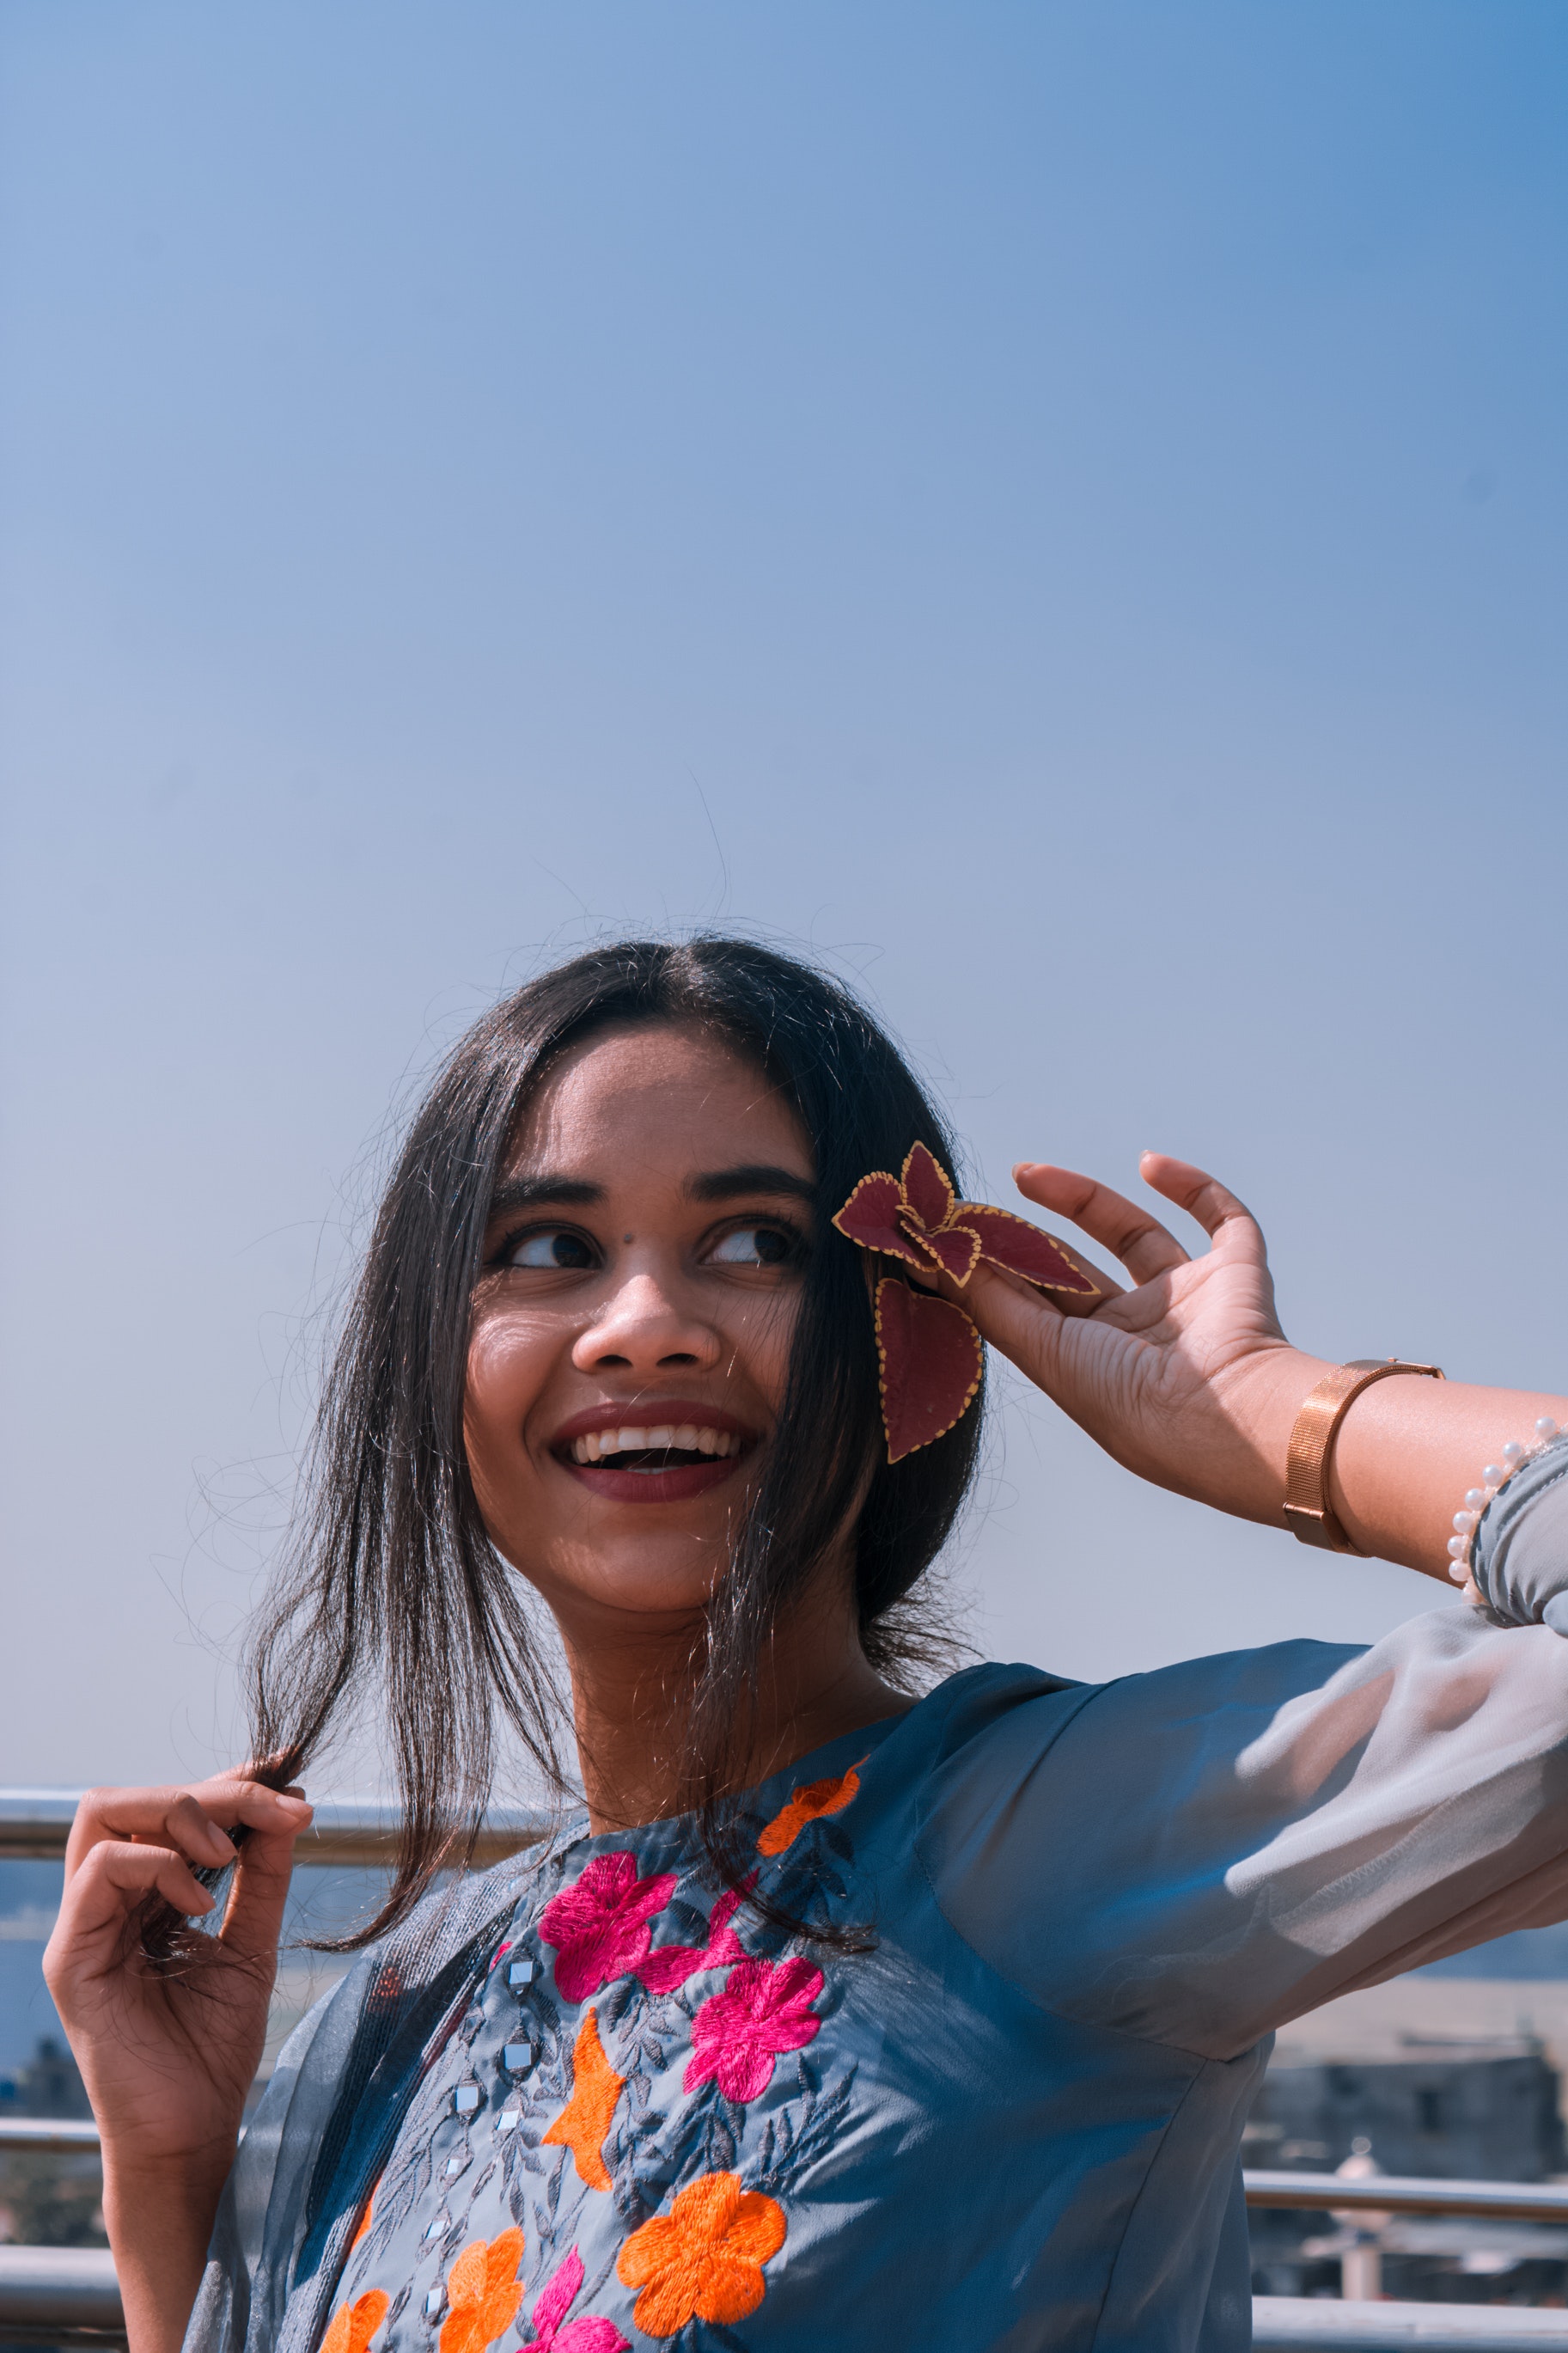
people, eyewear, smile, beauty, fun, glasses, tourism, vacation, summer, happy, sky, photography, hand, finger, gesture, sunglasses, temple, photo shoot, travel, thumb, black hair, ear